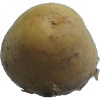
Label: Potato White 1